Agriculture

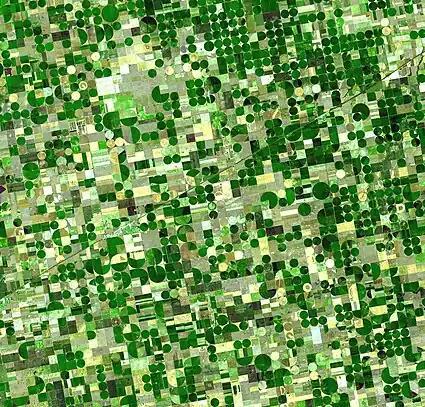
Circular irrigated crop fields in Kansas. Healthy, growing crops of corn and sorghum are green (sorghum may be slightly paler). Wheat is brilliant gold. Fields of brown have been recently harvested and plowed or have lain in fallow for the year.

A senior UN official, Henning Steinfeld, said that "Livestock are one of the most significant contributors to today's most serious environmental problems". Livestock production occupies 70% of all land used for agriculture, or 30% of the land surface of the planet. It is one of the largest sources of greenhouse gases, responsible for 18% of the world's greenhouse gas emissions as measured in CO equivalents. By comparison, all transportation emits 13.5% of the CO. (This comparison later turned out to be an apples-and-oranges analogy.) It produces 65% of human-related nitrous oxide (which has 296 times the global warming potential of CO) and 37% of all human-induced methane (which is 23 times as warming as CO.) It also generates 64% of the ammonia emission. Livestock expansion is cited as a key factor driving deforestation; in the Amazon basin 70% of previously forested area is now occupied by pastures and the remainder used for feed crops. Through deforestation and land degradation, livestock is also driving reductions in biodiversity. A well documented phenomenon is woody plant encroachment, caused by overgrazing in rangelands. Furthermore, the United Nations Environment Programme (UNEP) states that "methane emissions from global livestock are projected to increase by 60 per cent by 2030 under current practices and consumption patterns."